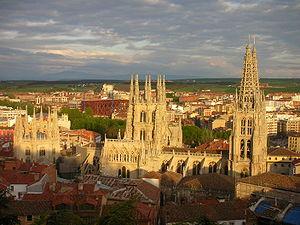
Les villes d'Espagne se concentrent dans deux zones : l'aire urbaine de Madrid et d'autres villes comme Séville, Saragosse, Murcie, Valladolid ou Cordoue et les côtes, qui comptent des villes comme Barcelone, Valence, Malaga, Bilbao, Murcie, Palma de Majorque, Gijón, Las Palmas de Grande Canarie, La Corogne, Alicante, Cadix, ou Santander.